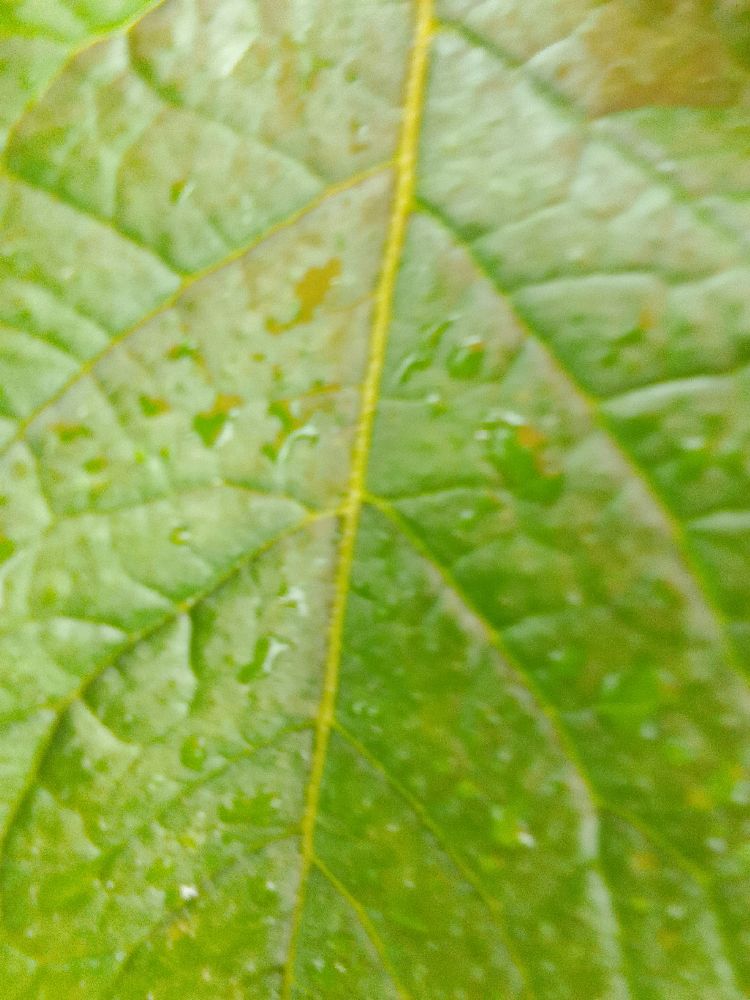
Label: Healthy